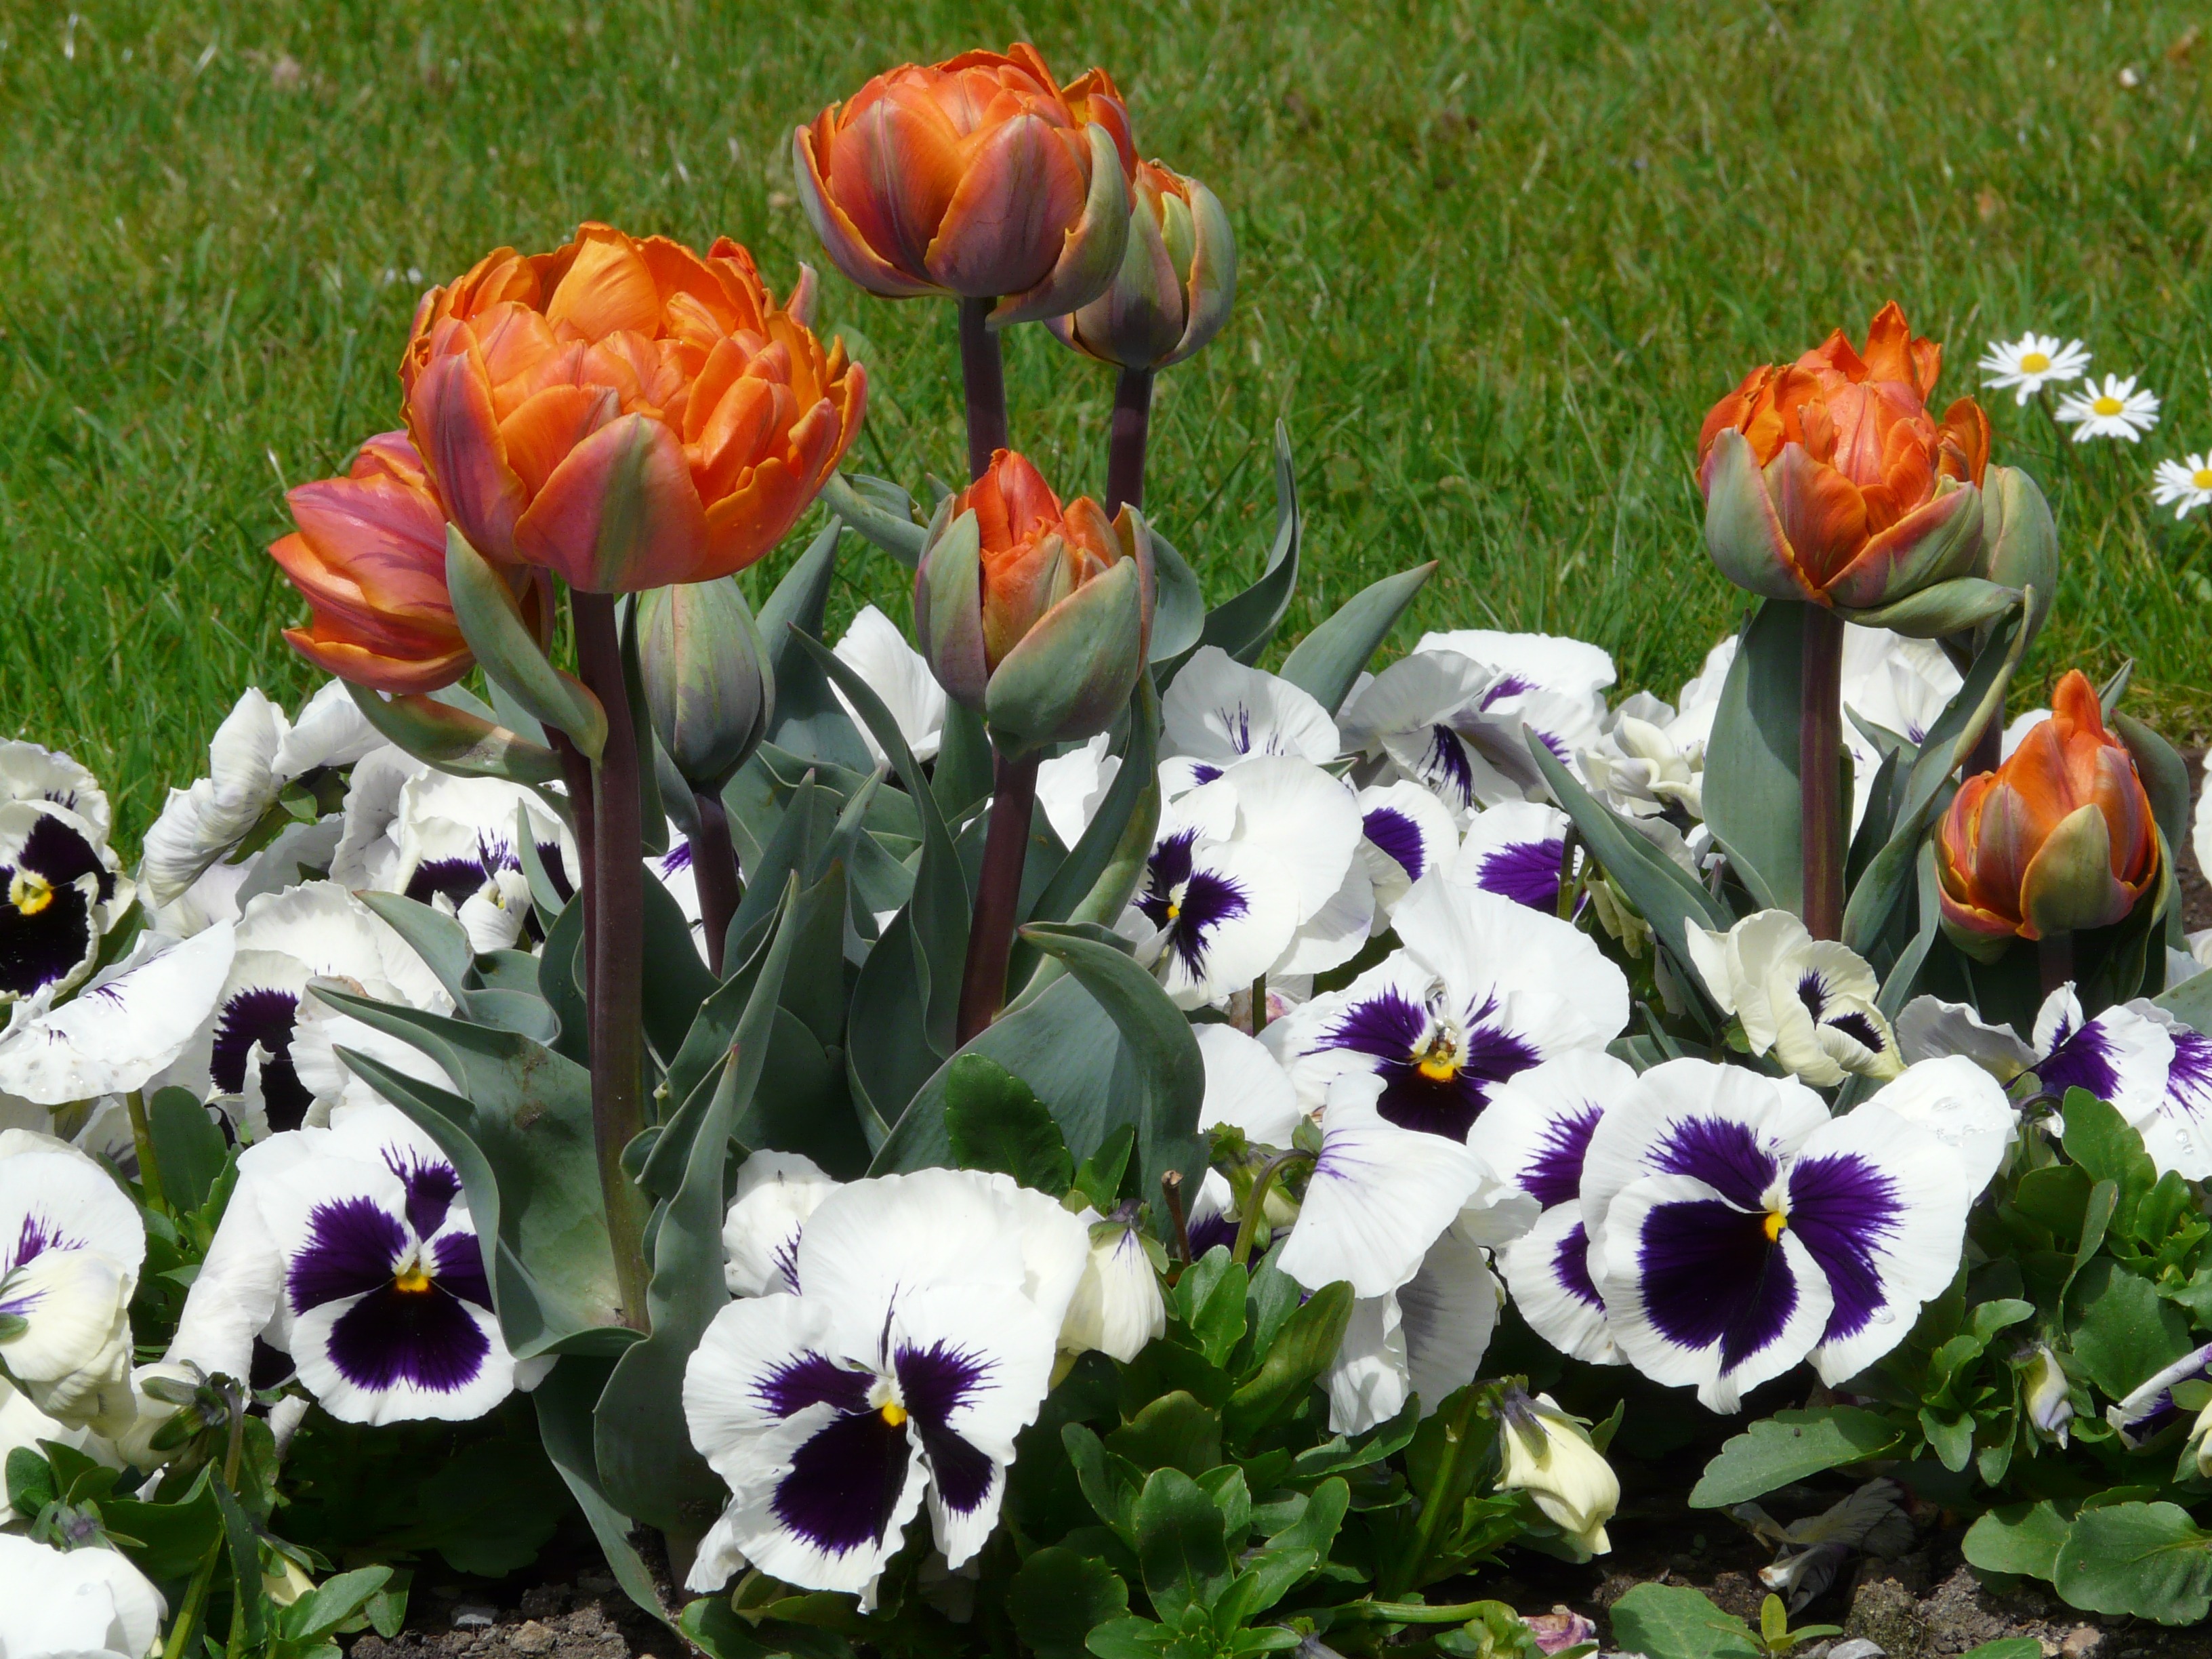
plant, flower, spring, park, botany, flora, flowers, bed, violet, tulips, viola, pansy, flowering plant, violaceae, land plant, violet family